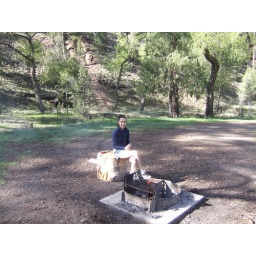
Julie warms her bare legs by the morning campfire. Thankfully, no bears attacked overnight.